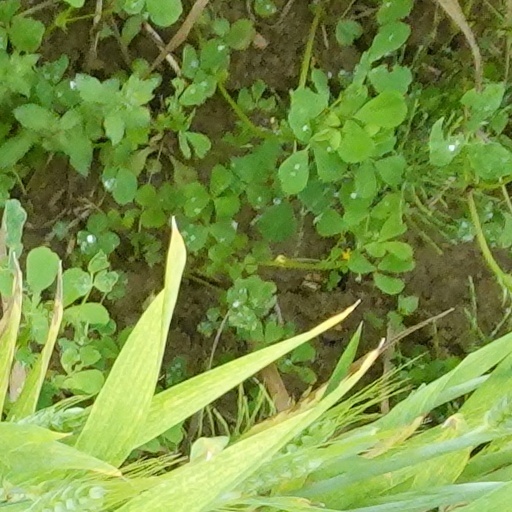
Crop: wheat